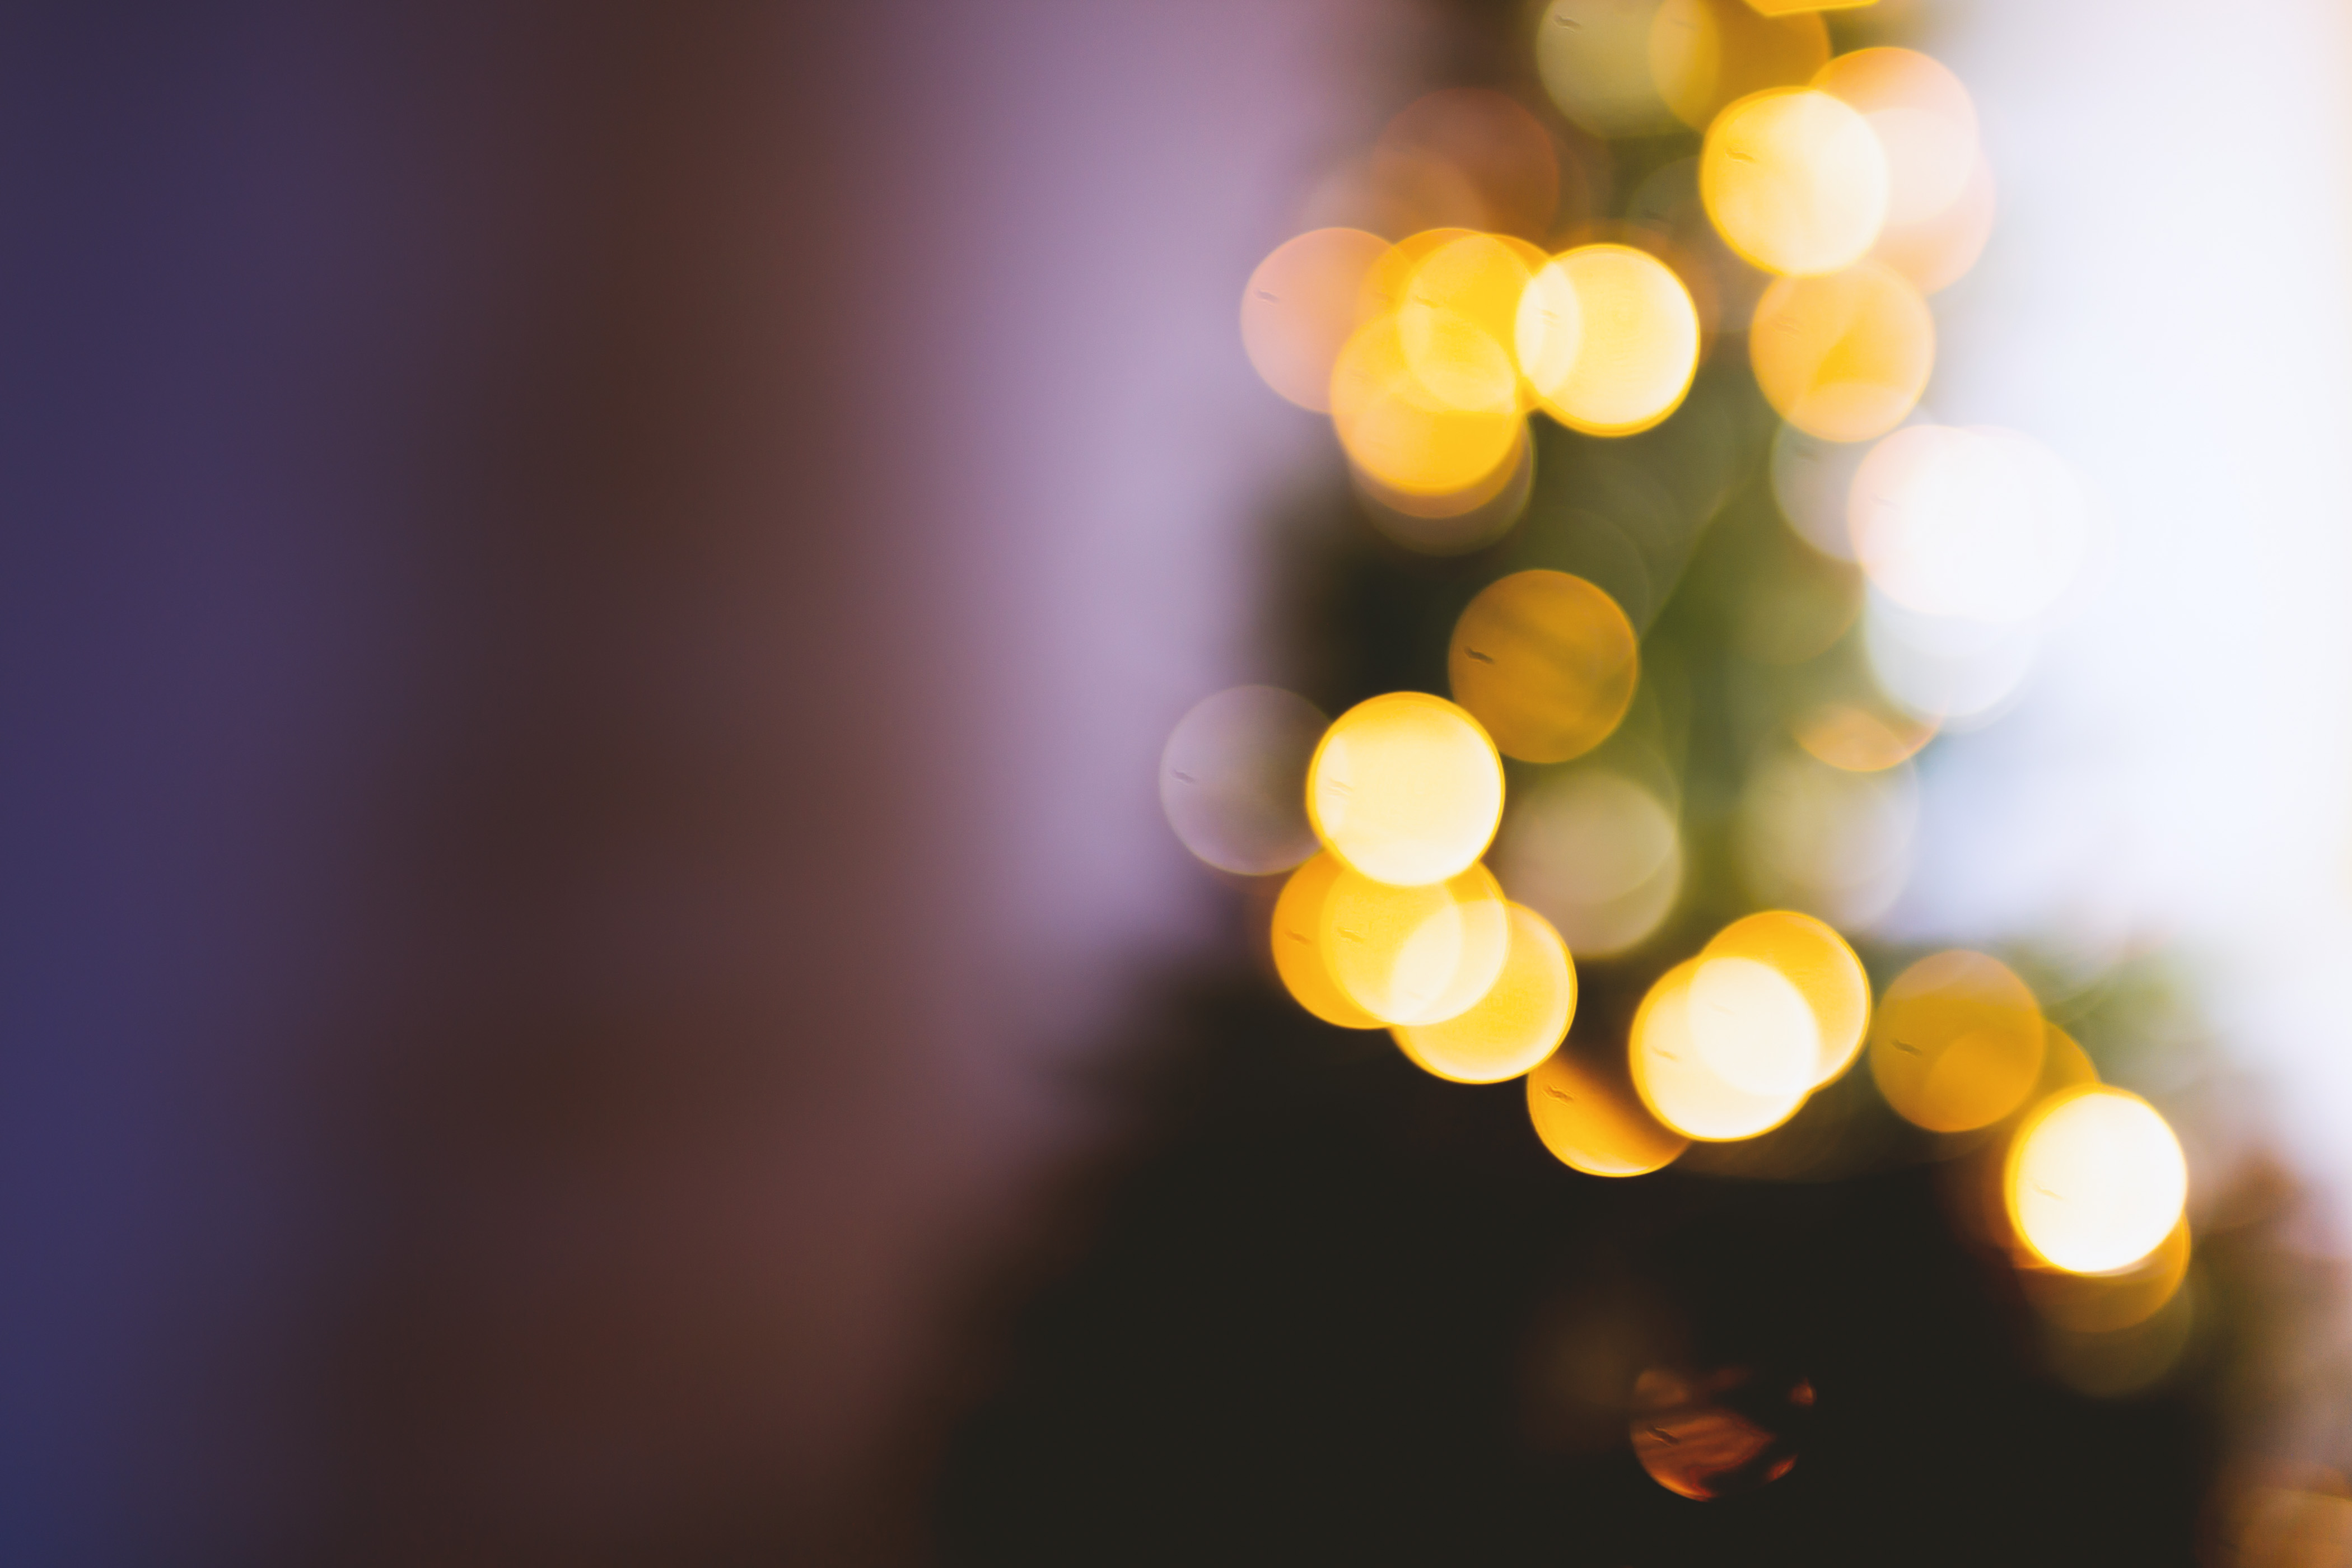
light, bokeh, blur, abstract, plant, night, photography, sunlight, leaf, round, flower, petal, dark, decoration, green, reflection, red, color, yellow, lighting, circle, illuminated, close up, art, focus, design, bright, shape, shining, glisten, macro photography, computer wallpaper, luminescence